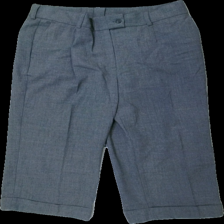
View: front
Type: Trousers
Category: Ladies
Brand: Almia
Colors: Grey
Material: 55% polyester, 40% wool, 5% elastane
Cut: Regular, Cropped
Size: 44
Season: All
Price range: 50-100
Recommended usage: Reuse